Johnny Whitaker

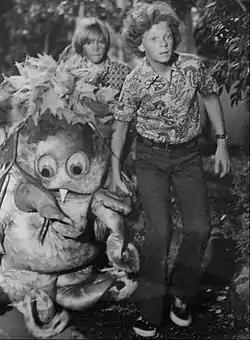
Whitaker and Scott Kolden on "Sigmund and the Sea Monsters", 1973

After "Family Affair", he appeared in a two-part episode of "Gunsmoke" in 1971. Whitaker went on to star in the 1973 Sid and Marty Krofft Saturday morning children's series "Sigmund and the Sea Monsters" alongside Billy Barty and Scott Kolden, and appeared in feature films, including Disney's "Snowball Express" (1972), "The Biscuit Eater" (1972), "Napoleon and Samantha" (1972), and "The Magic Pony" (1977). His most prominent feature film role during this period was the lead in the musical version of "Tom Sawyer" (1973).